Dexamethasone

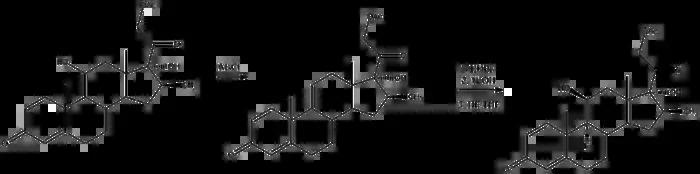
Dexamethasone synthesis

In chemistry, spectroscopy is used to analyze products of reactions. To understand if dexamethasone is synthesized from a reaction, spectroscopy must be taken and compared to the literature spectrum. There are multiple spectroscopy analyses that can be taken including H NMR, C NMR, IR, Mass spectrometry, and UV/vis spectroscopy.